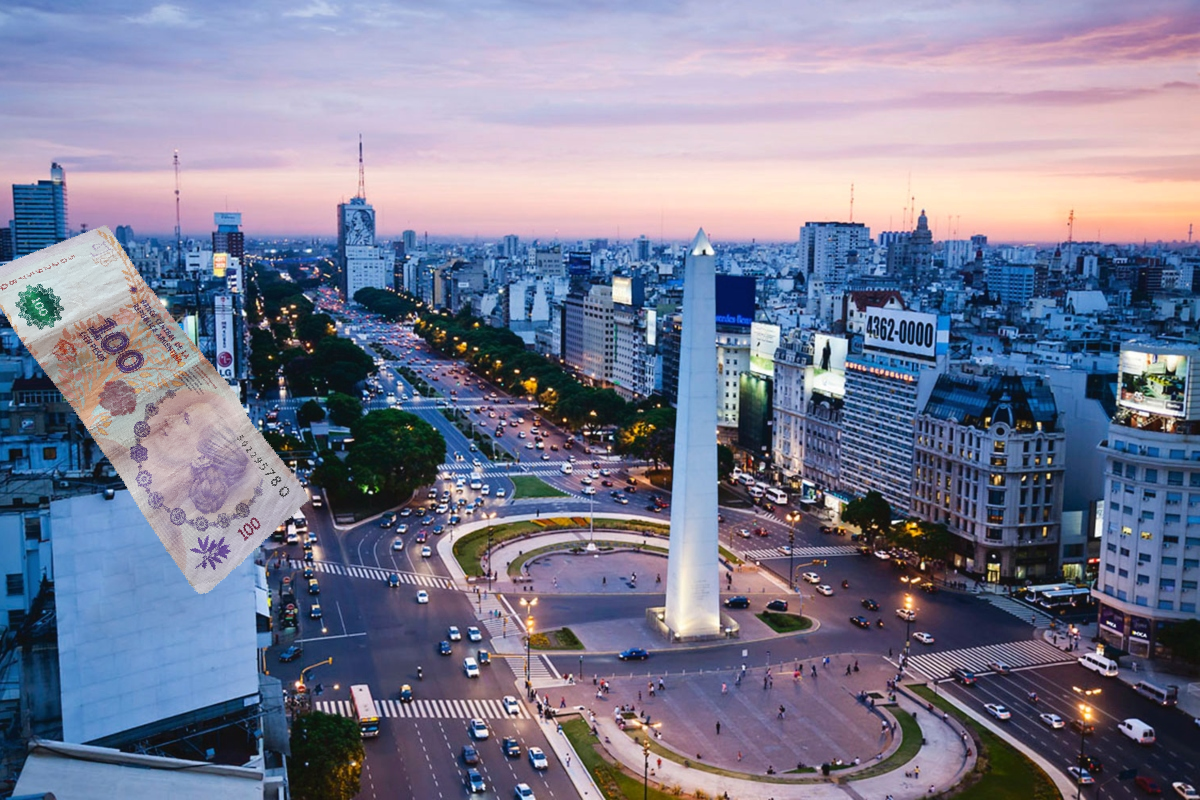
Denominación: 100